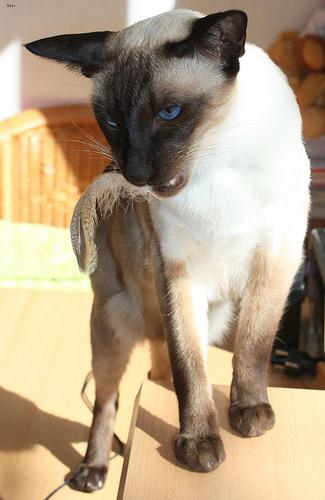
Breed: Siamese